Arrondissements of the Creuse department

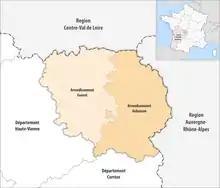
Map of arrondissements of the Creuse department.

The 2 arrondissements of the Creuse department are: